Millennium Cross

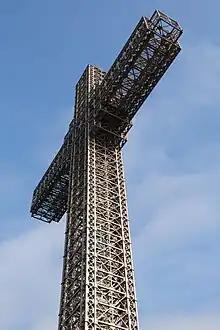
View of Millennium Cross, Skopje.

Following the breakup of Yugoslavia and independence of Macedonia, different ethno-religious groups in the country competed with each other to leave their mark upon the urban landscape of Skopje, especially after the inter-ethnic conflict of 2001 As elections approached, Prime Minister Ljubčo Georgievski and his VMRO-DPMNE government raised the idea of constructing the Millennium Cross in his efforts to gain support. The Macedonian Orthodox Church (MOC) endorsed the proposal and initiated the project. Construction of the cross in 2002 was an enterprise stemming from the pro-Orthodox policies of the MOC that had the backing of Prime Minister Georgievski. The Millennium Cross project was named by government officials as the Symbol of Christianity. The top part of a hill on Vodno Mountain was publicly owned land and selected as the site for the monument in an area of Skopje populated mainly by ethnic Macedonians and half a mile distance from a military base. In August 2002 a dedication ceremony was held for the Millennium Cross and 70,000 people were in attendance. Construction of the monument was completed in 2019.